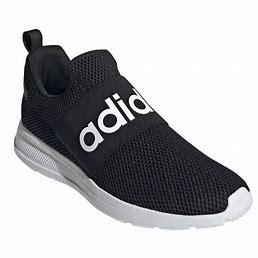
Brand: Adidas
Model: Lite Racer Adapt 4